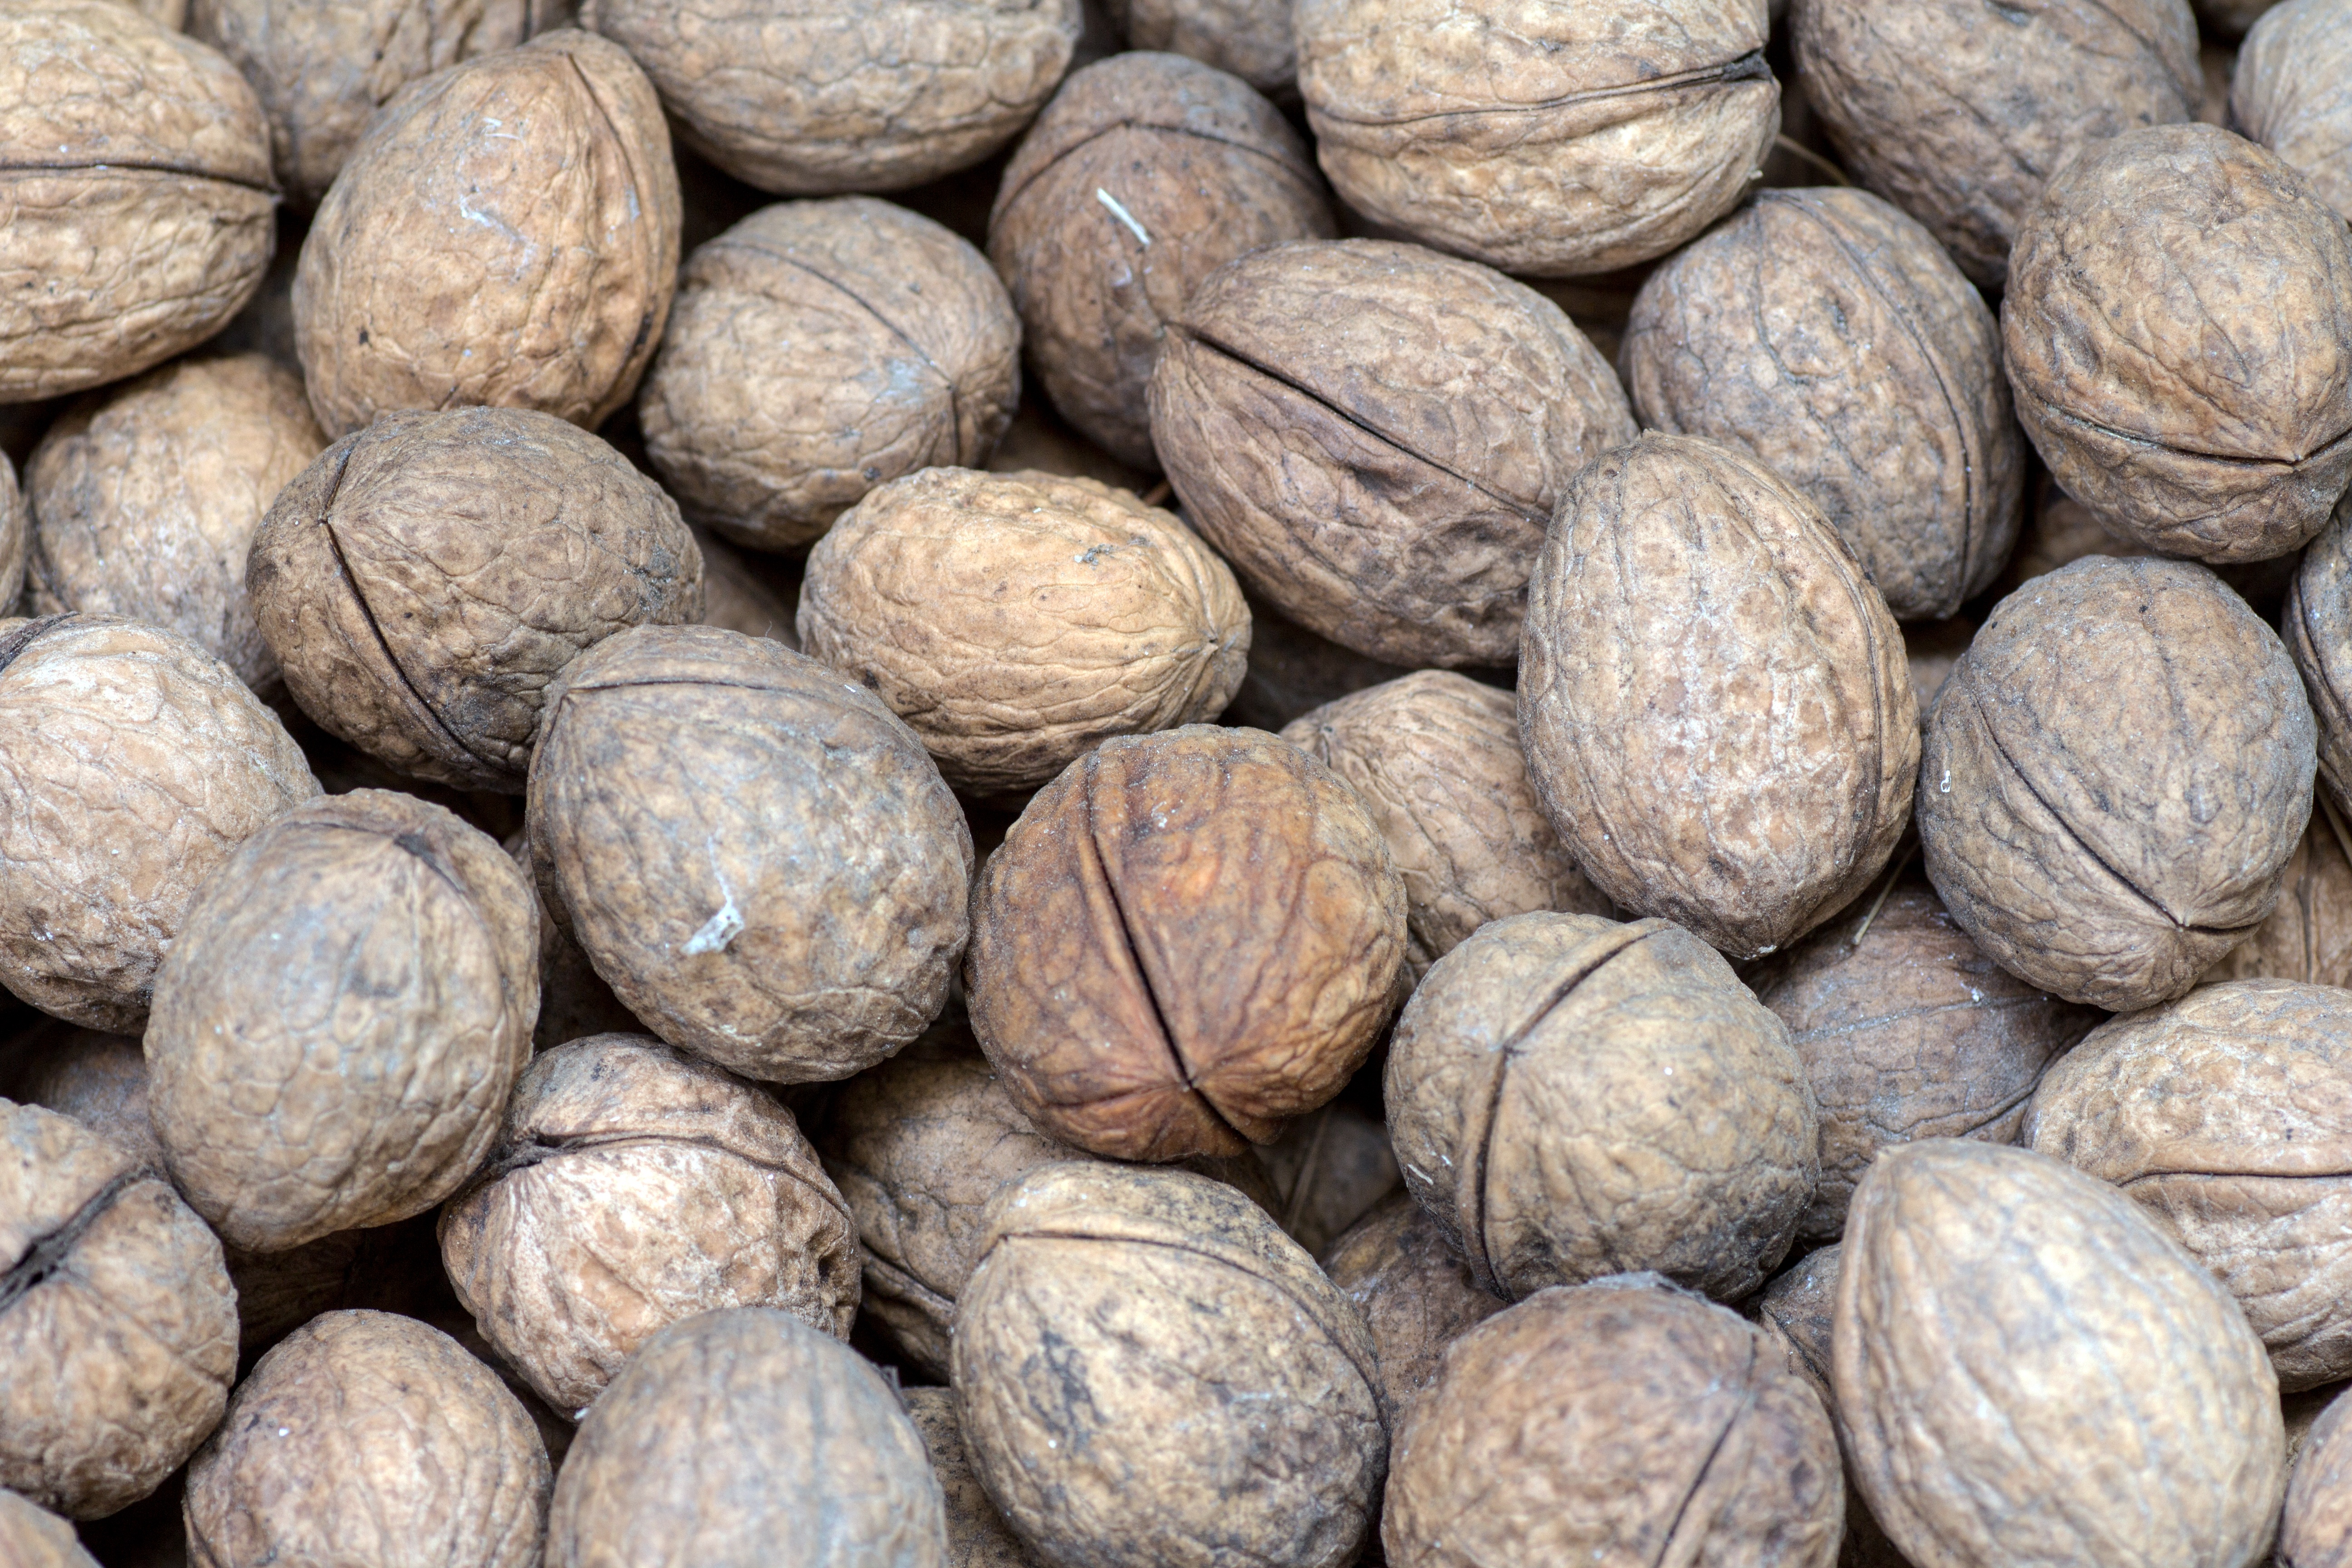
food, produce, nut, close, walnut, nuts, fruit bowl, walnuts, nuts seeds